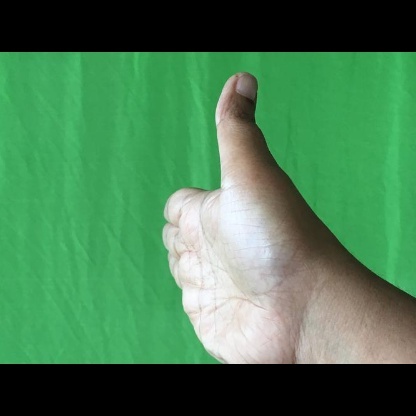
Mudra: Ardhachandran